Heavy cavalry

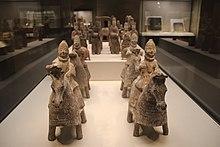
Northern Wei heavy cavalry

The exception was in Northern Greece, where large flat areas of grassland made cavalry much more practical. Eventually, encounters with Persian cavalry led the Greeks to create their own cavalry arm, the Hippeis, composed mostly of upper-class citizens who could afford to maintain a horse. While cavalry played an increasingly greater part in Greek warfare, its roles were generally restricted to scouting, skirmishing and pursuit. However, by the end of the Peloponnesian War, heavy cavalry charges had started to play an increasingly important part in Ancient Greek warfare, with the Battle of Delium showing how their intervention could turn the tide of a battle. The city-state of Thebes was particularly famous for its cavalry, with the famed Theban commander Epaminondas using his heavy horse to great effect both at Leuctra as well as Mantineia to rout the Spartan cavalry, and in the process disrupting the legendary Spartan phalanx as well, helping his own hoplites win the battle.